Ottawa, Arnprior and Parry Sound Railway

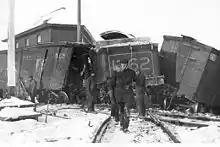
The diamond crossing between the OA&PS and B&O was the site of several collisions over its history, a tribute to its equally stormy building.

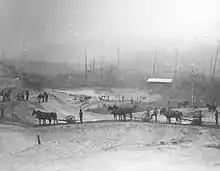
The rough terrain of the Canadian Shield is evident in this photo of the OA&PS being built through the area of today's Algonquin Park. Note the lack of vegetation in what is today completely covered by dense boreal forest.

Construction of the eastern sections began northward out of Ottawa in September 1892, reaching Arnprior in May 1893, and opened on 13 September 1893. When the OA&PS line started north out of town it had to cross the CPR's Brockville and Ottawa Railway (B&O) line, and on 20 September 1893 it was reported that crews from the two lines had come to blows, although later reports downplay the action.